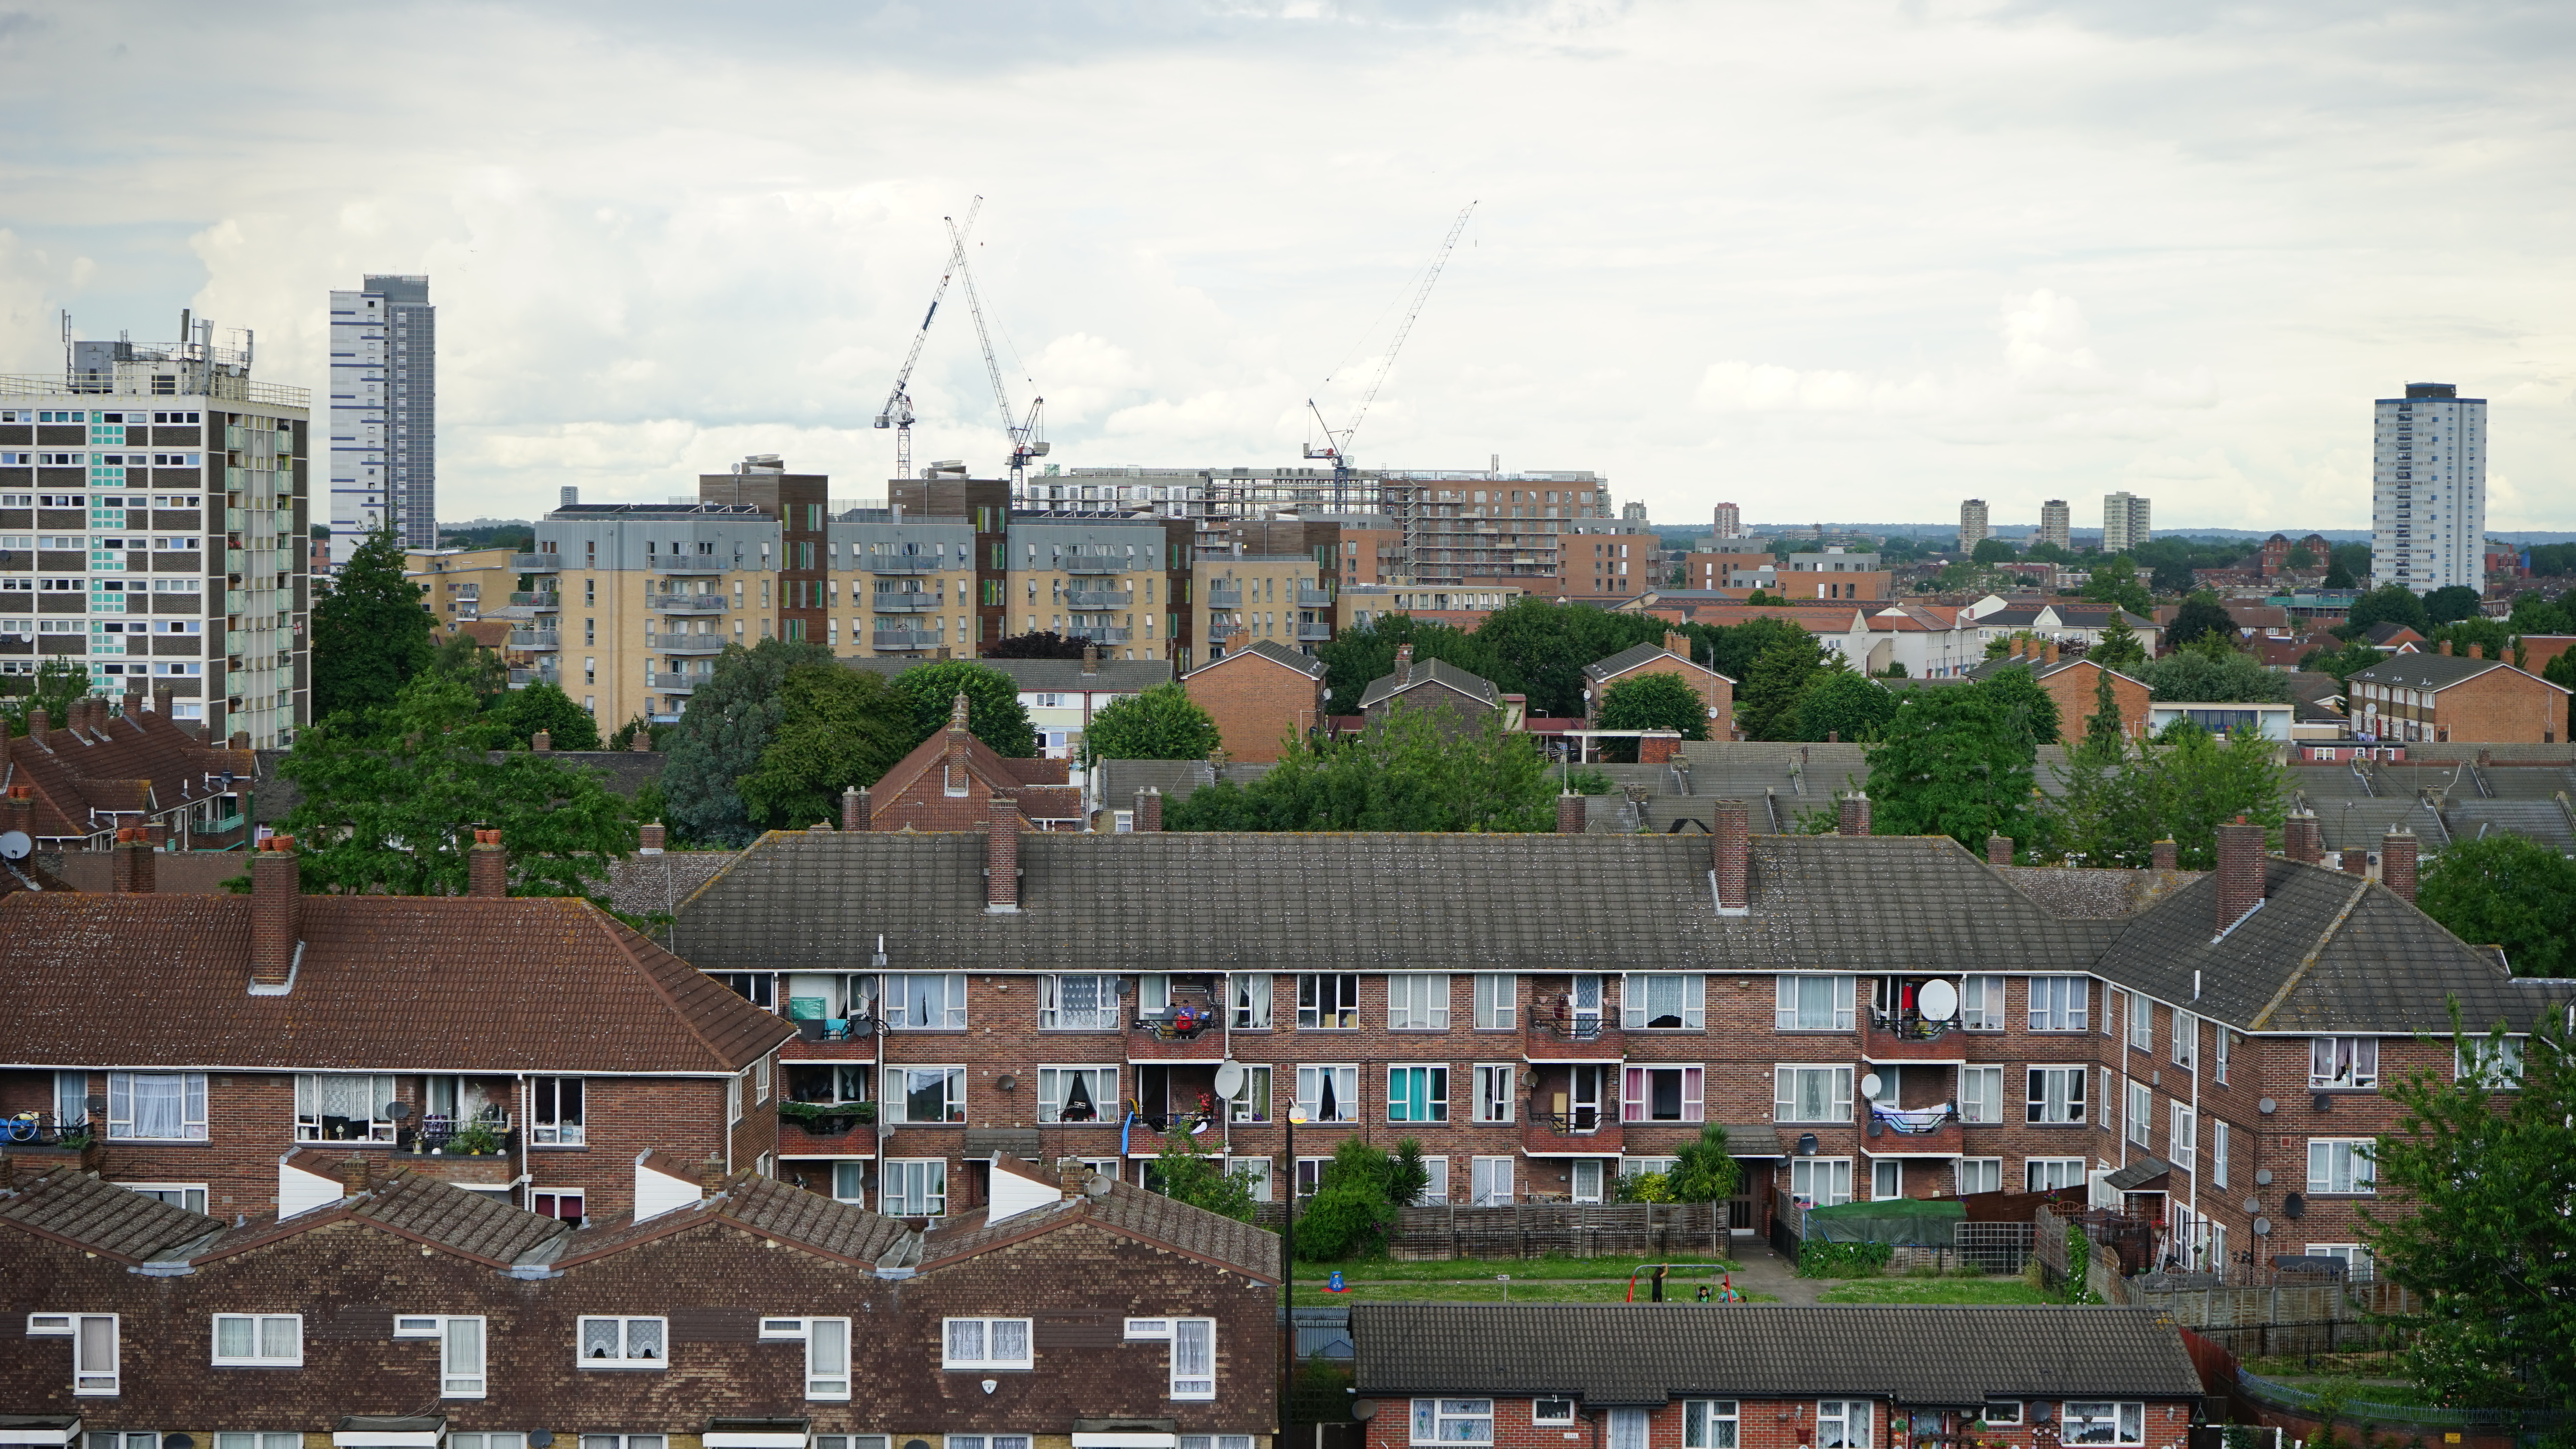
landscape, architecture, sky, skyline, house, town, roof, city, home, urban, cityscape, panorama, downtown, travel, village, suburb, construction, sight, community, residential, tower block, housing, trees, outdoors, district, skyscrapers, buildings, daylight, houses, estate, neighbourhood, aerial photography, urban area, apartment buildings, residential area, geographical feature, human settlement, metropolitan area, high angle shot